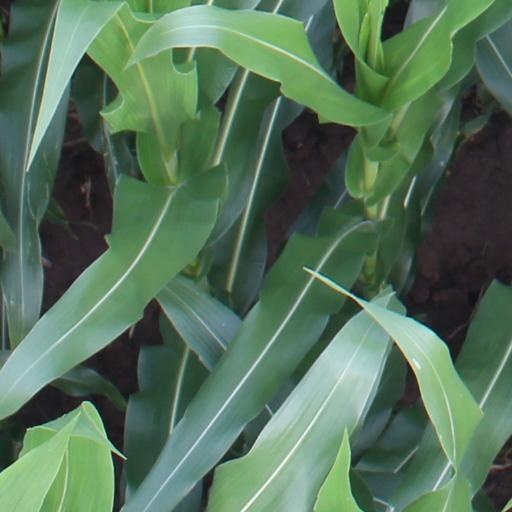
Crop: maize; corn